2023 London Marathon

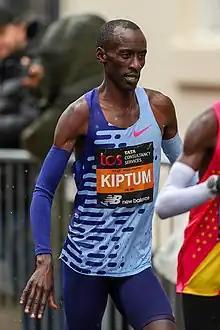
Black man in a blue top running

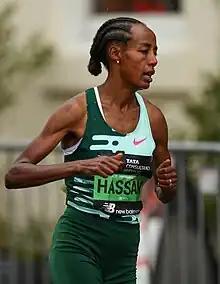
Black woman in a green top running

The elite men's race featured four of the fastest five competitors in history: Kenenisa Bekele, Kelvin Kiptum, Birhanu Legese and Mosinet Geremew. Bekele has won multiple Olympic medals and Kiptum recorded the fastest marathon debut ever at the 2022 Valencia Marathon. Amos Kipruto, who won the 2022 race, also returned in 2023. Other competitors included Tamirat Tola, who won the marathon event at the 2022 World Athletics Championships, Geoffrey Kamworor, who has won two New York City Marathons, Leul Gebresilase, who finished second at the 2022 London Marathon, and Vincent Kipchumba, who finished second in both 2020 and 2021. Briton Mo Farah raced in his final London Marathon, and other British athletes included Weynay Ghebresilasie, the fastest finishing Briton in 2022, Emile Cairess, Chris Thompson and Dewi Griffiths. World record holder Eliud Kipchoge did not compete in London, as he chose to race the 2023 Boston Marathon instead.